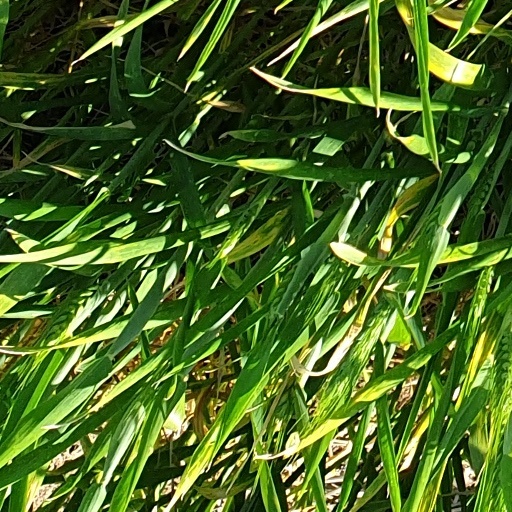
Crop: wheat